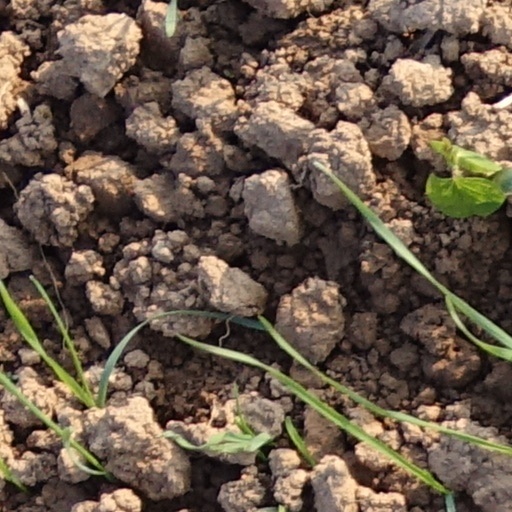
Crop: wheat